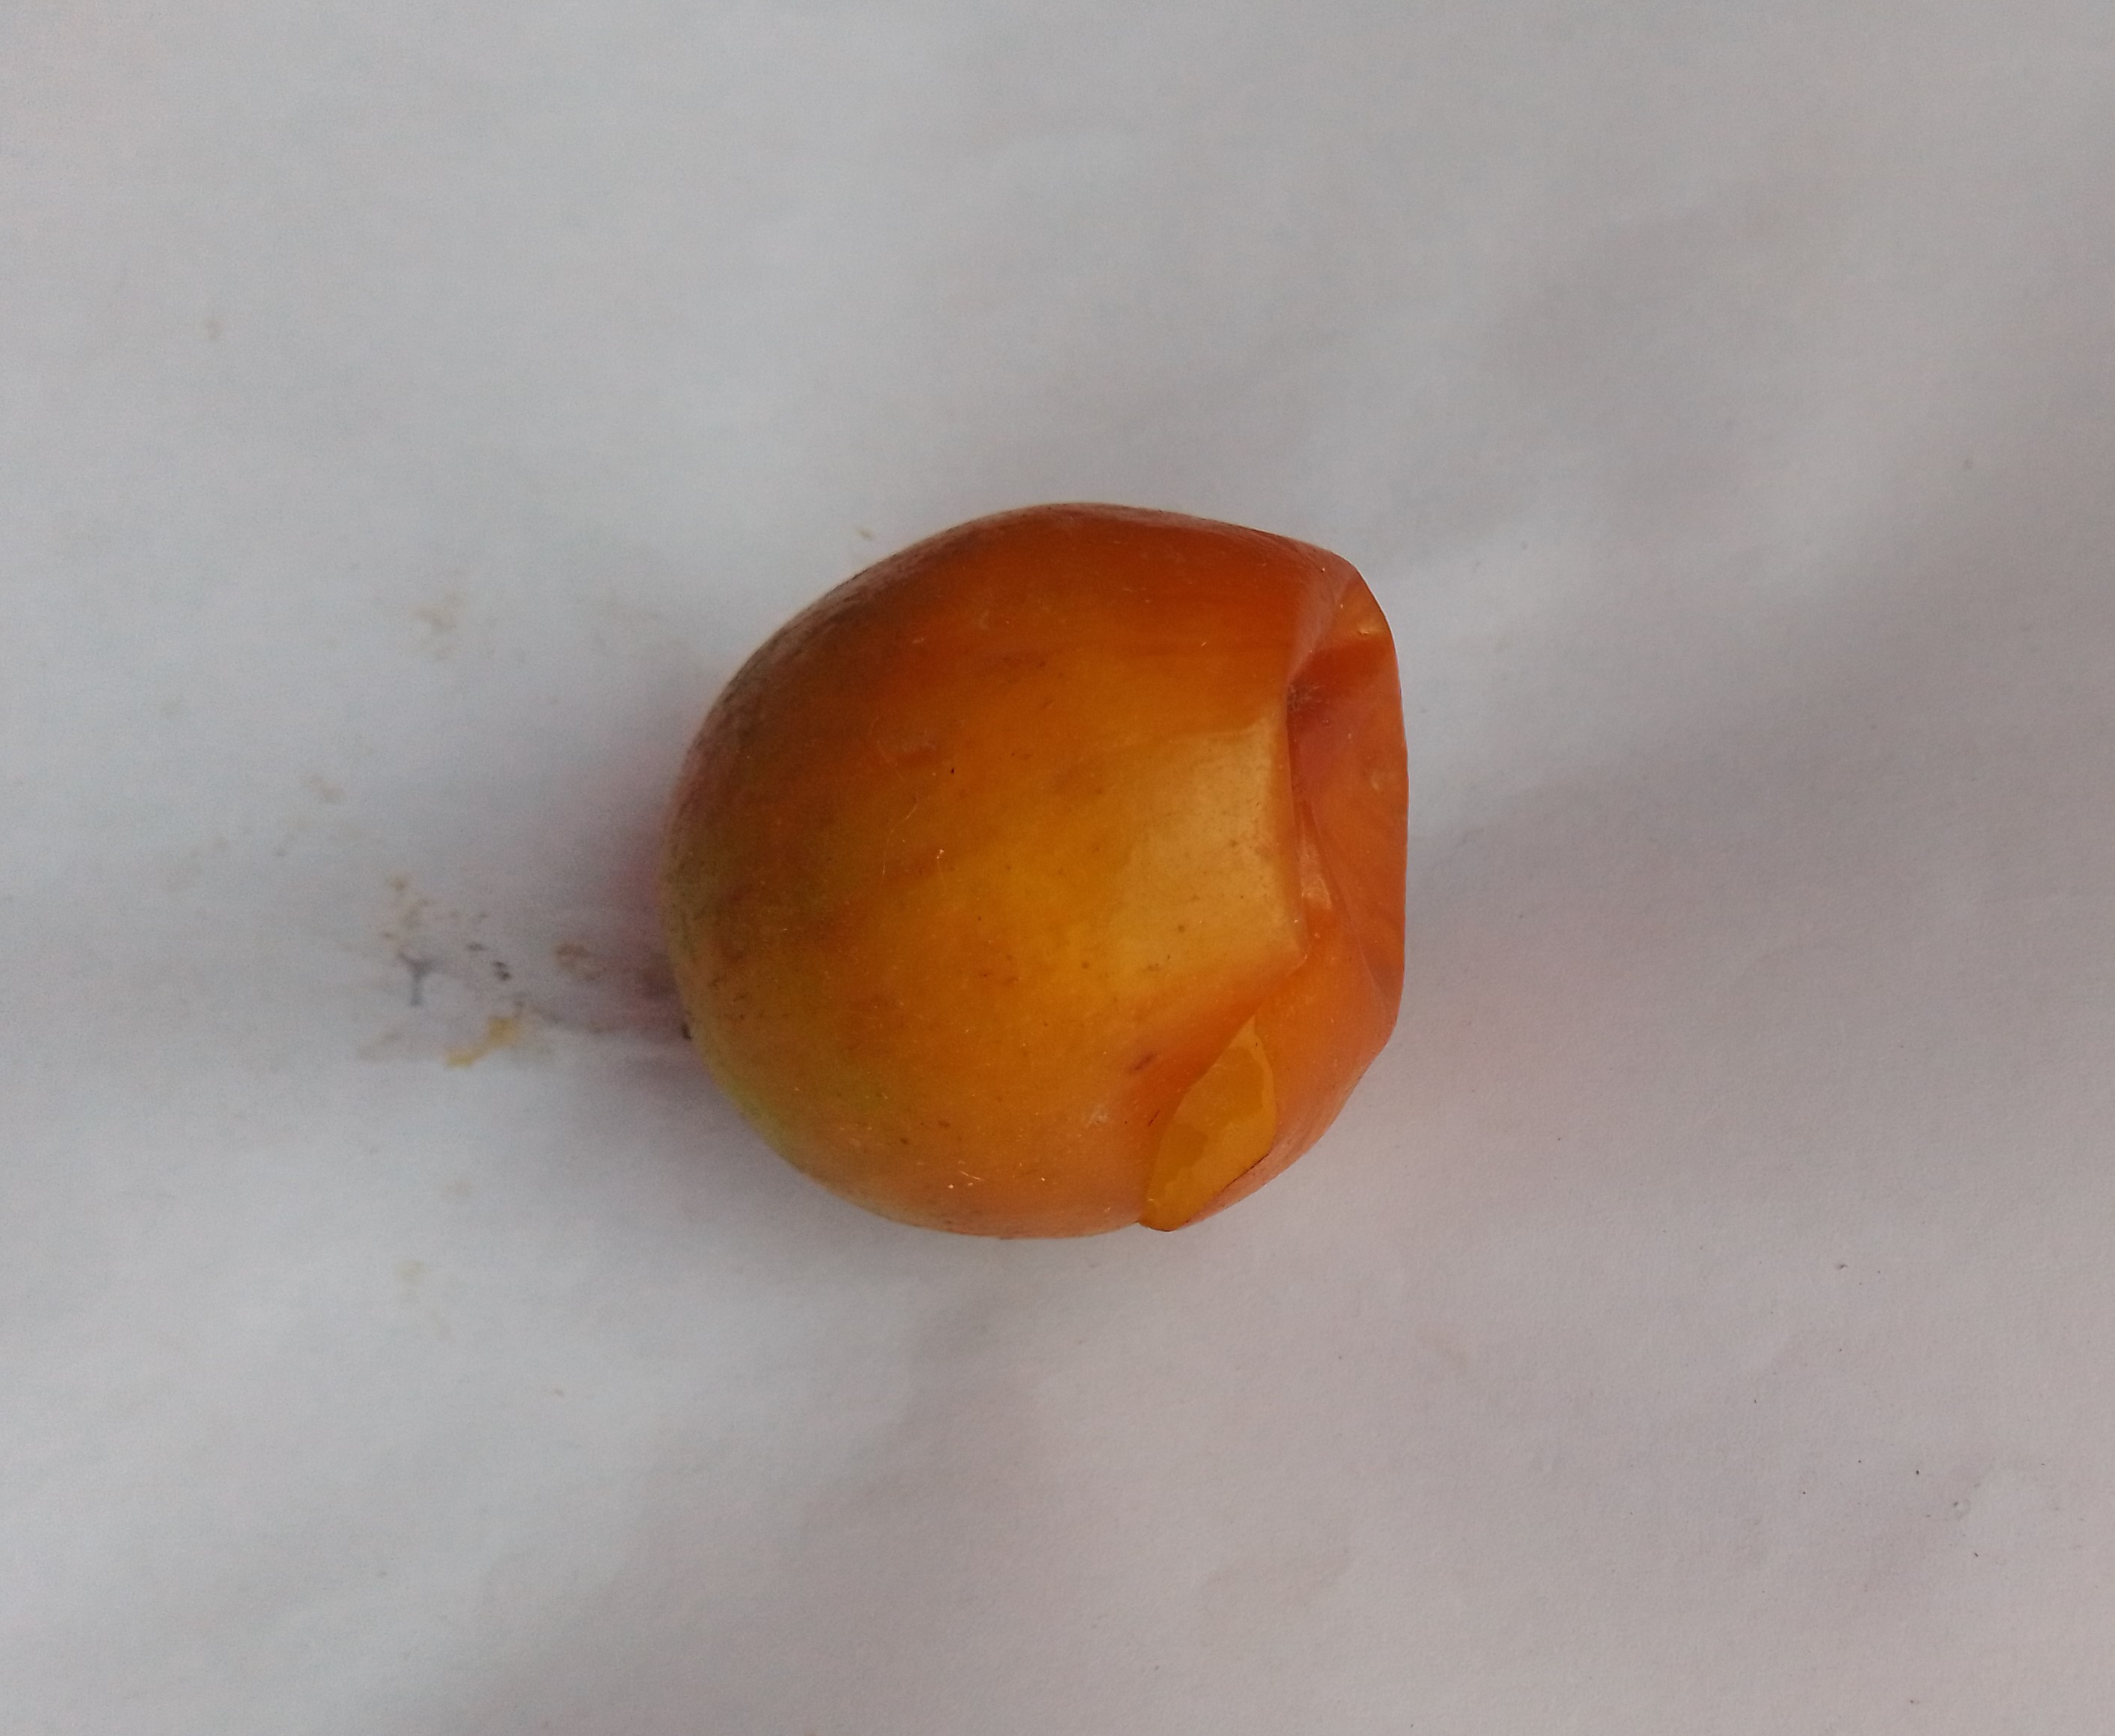
Fruit: jujube
Condition: rotten